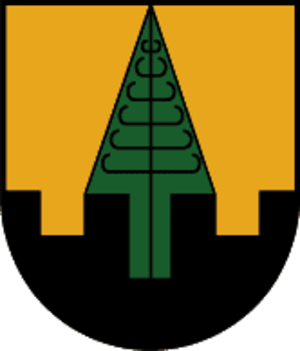
Obsteig est une commune autrichienne du district d'Imst dans le Tyrol.